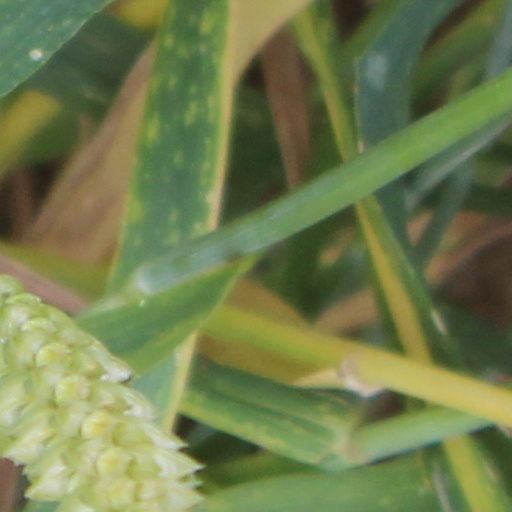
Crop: wheat